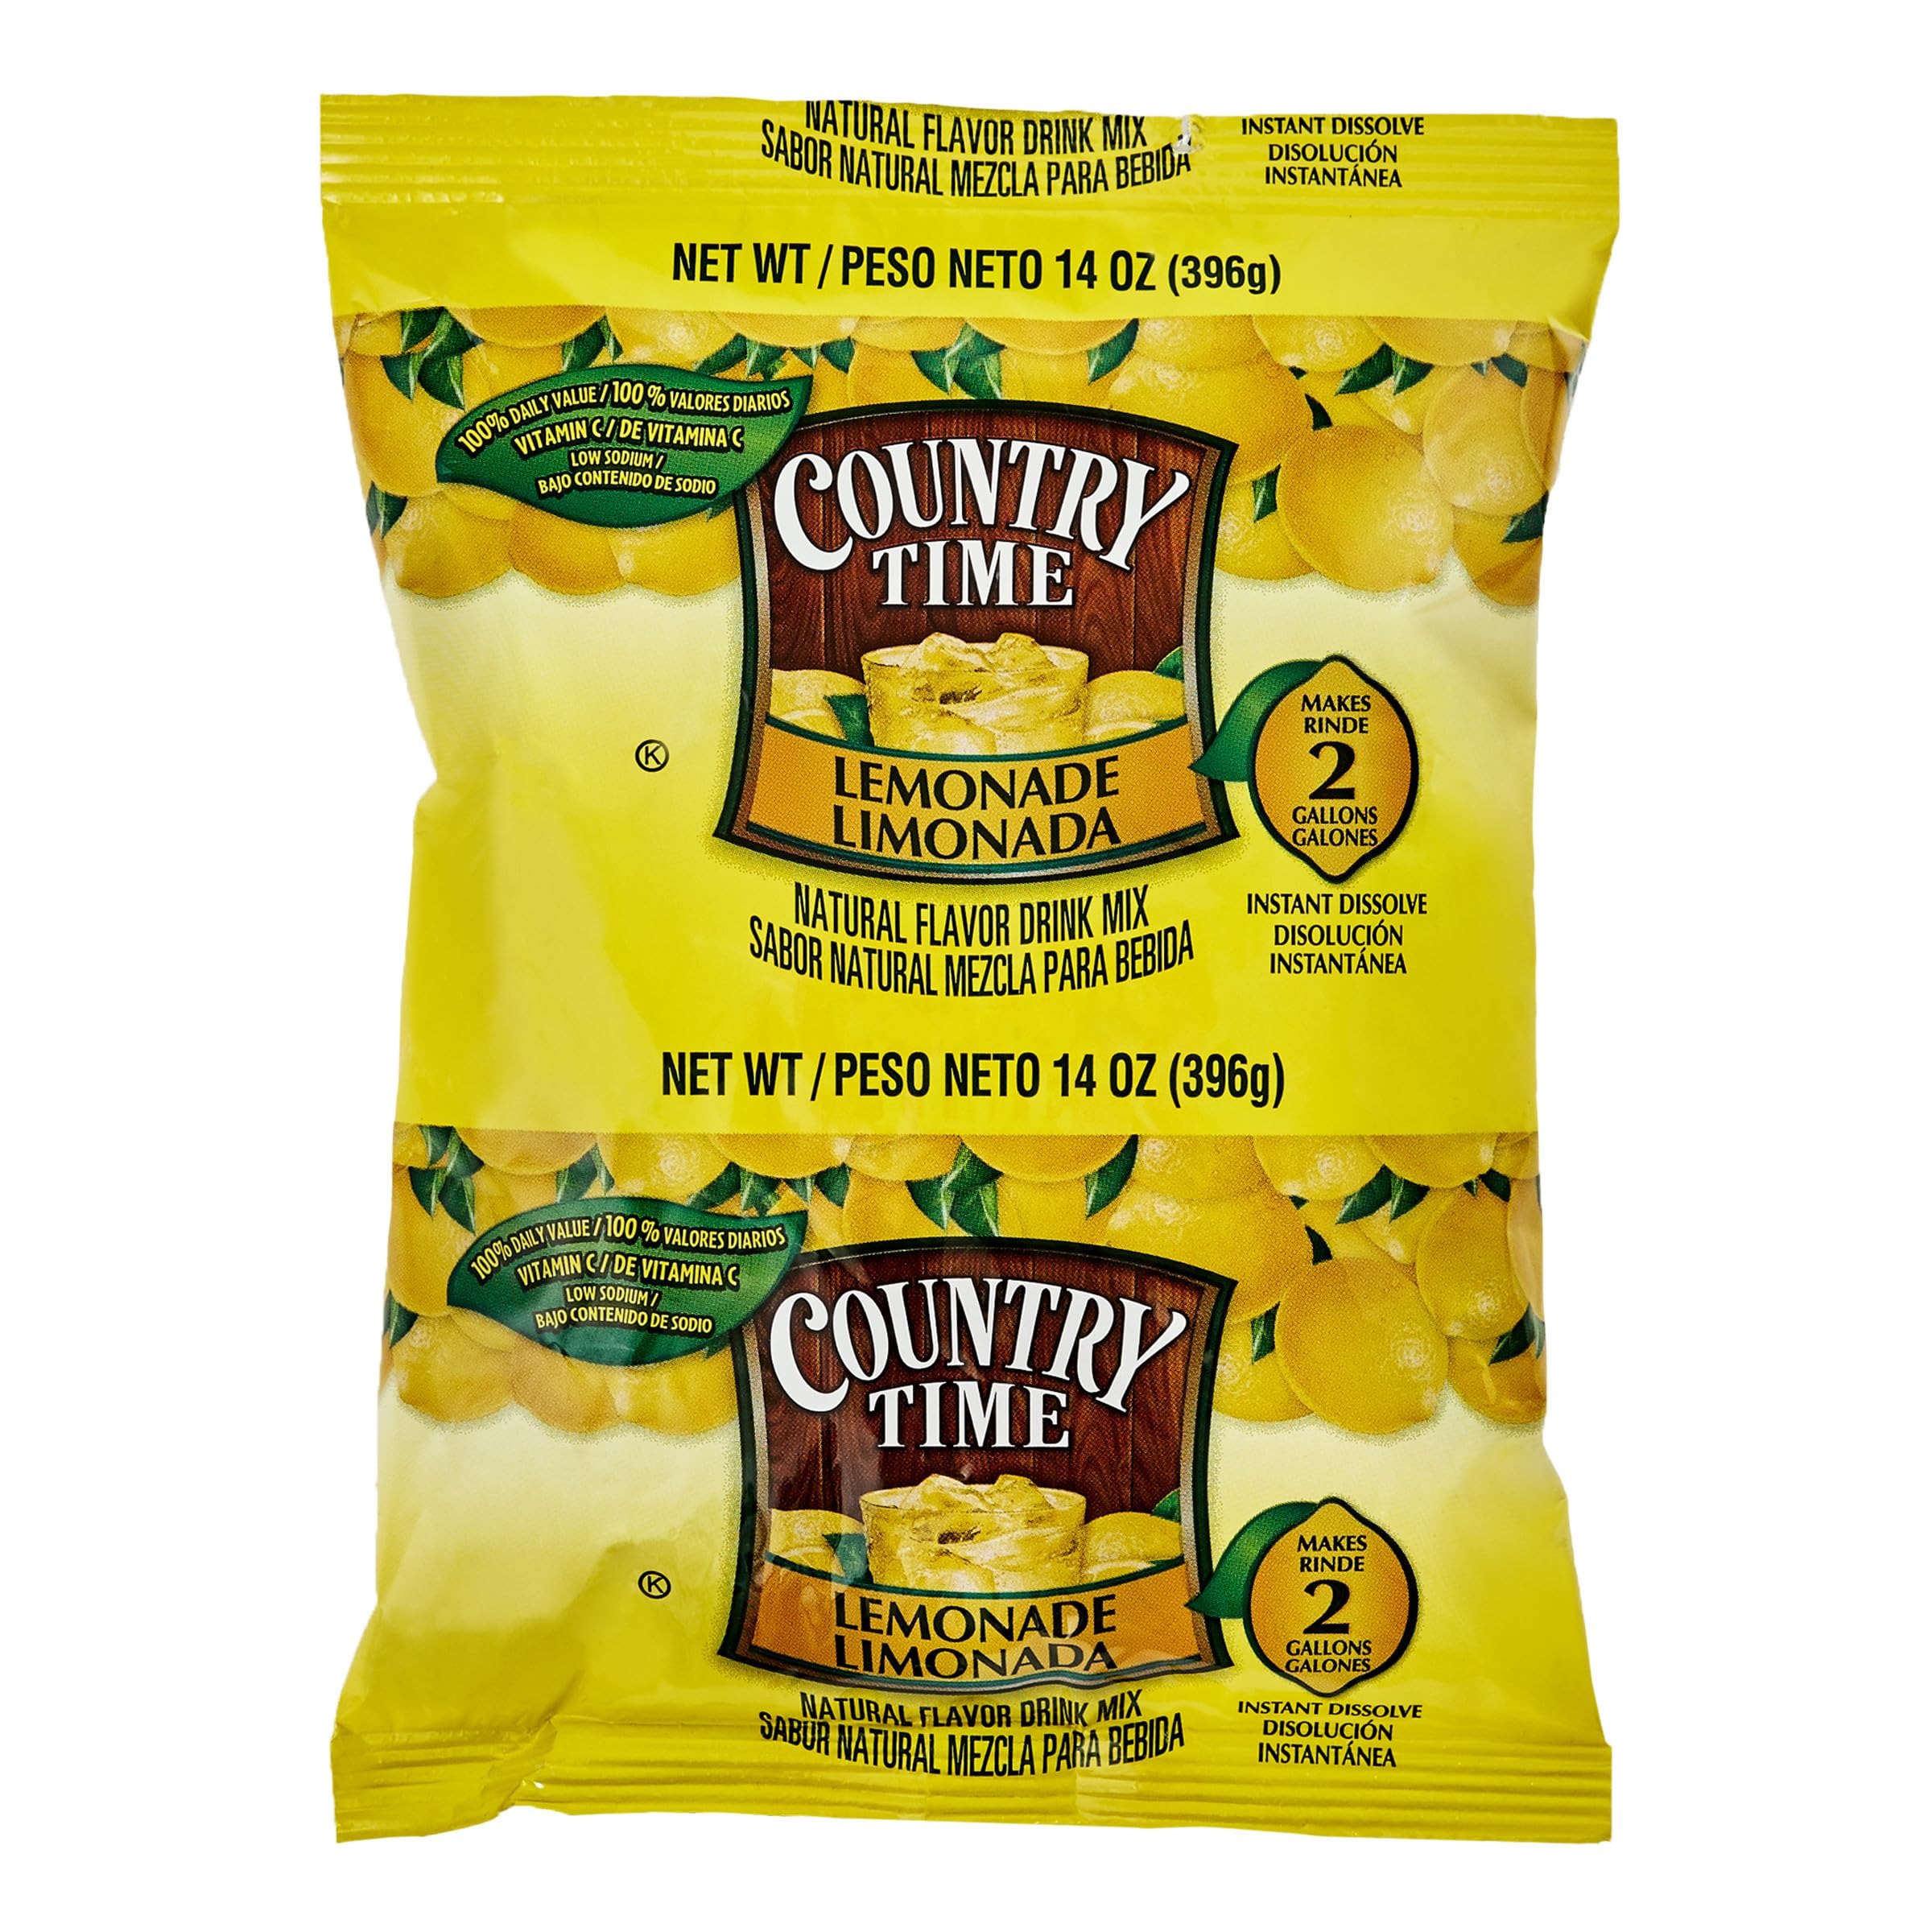
Item Name: Country Time Lemonade Drink Mix, Makes 2 Gallons (14oz Packets, 15 Count)
Bullet Point 1: Country Time lemonade has an old-fashioned taste that's neither too tart nor too sweet
Bullet Point 2: Works in a bubbler machine or in a frozen beverage machine for a variety of refreshing drink options
Bullet Point 3: Get the Country Time taste in a bulk format
Bullet Point 4: Case contains 5 pouches of Country Time powdered mix
Bullet Point 5: Buy in bulk for a great value product in convenient packaging
Value: 15.0
Unit: Count

Price: 104.07